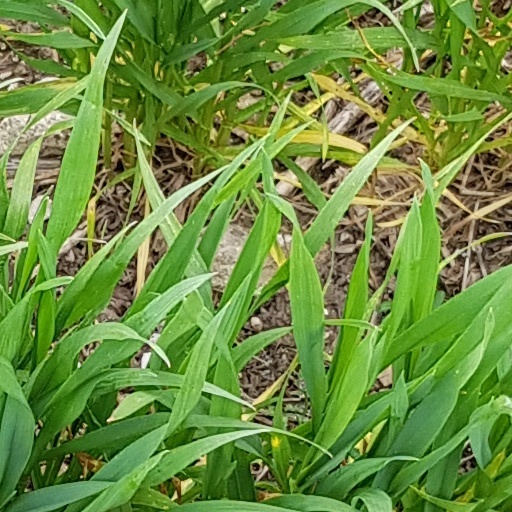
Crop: wheat